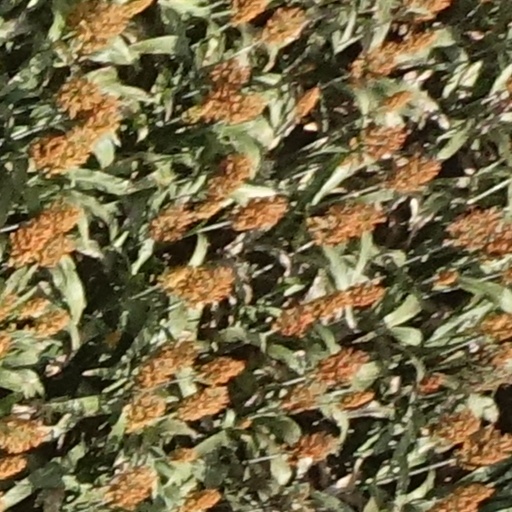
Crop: sorghum